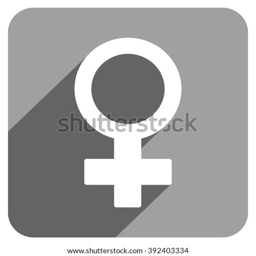
female symbol long shadow glyph icon .